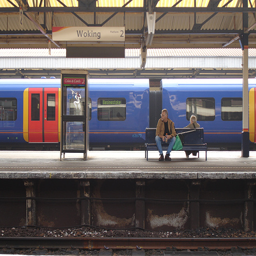
People are sitting on a bench by a blue train.
a train on a train track at a train station
Men sitting on bench in train station on platform.
A man waiting on a bench on a train platform.
People sitting on a bench in a train station.